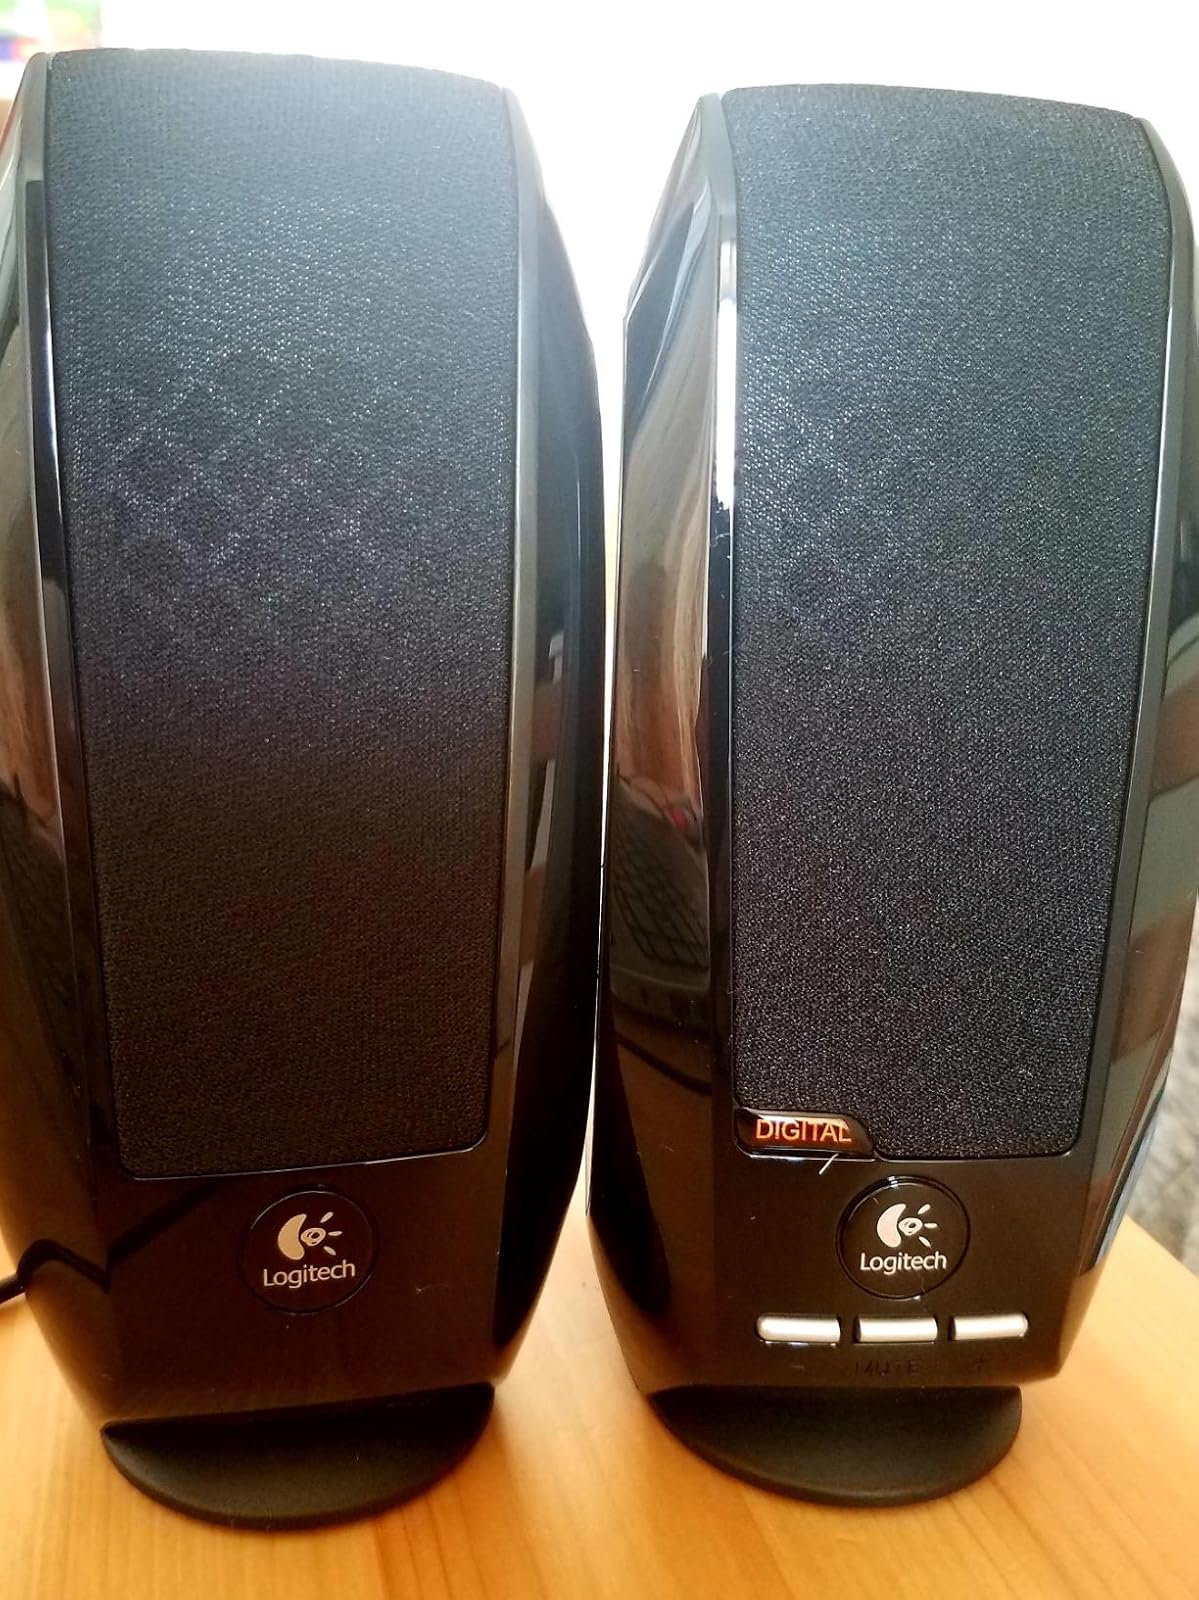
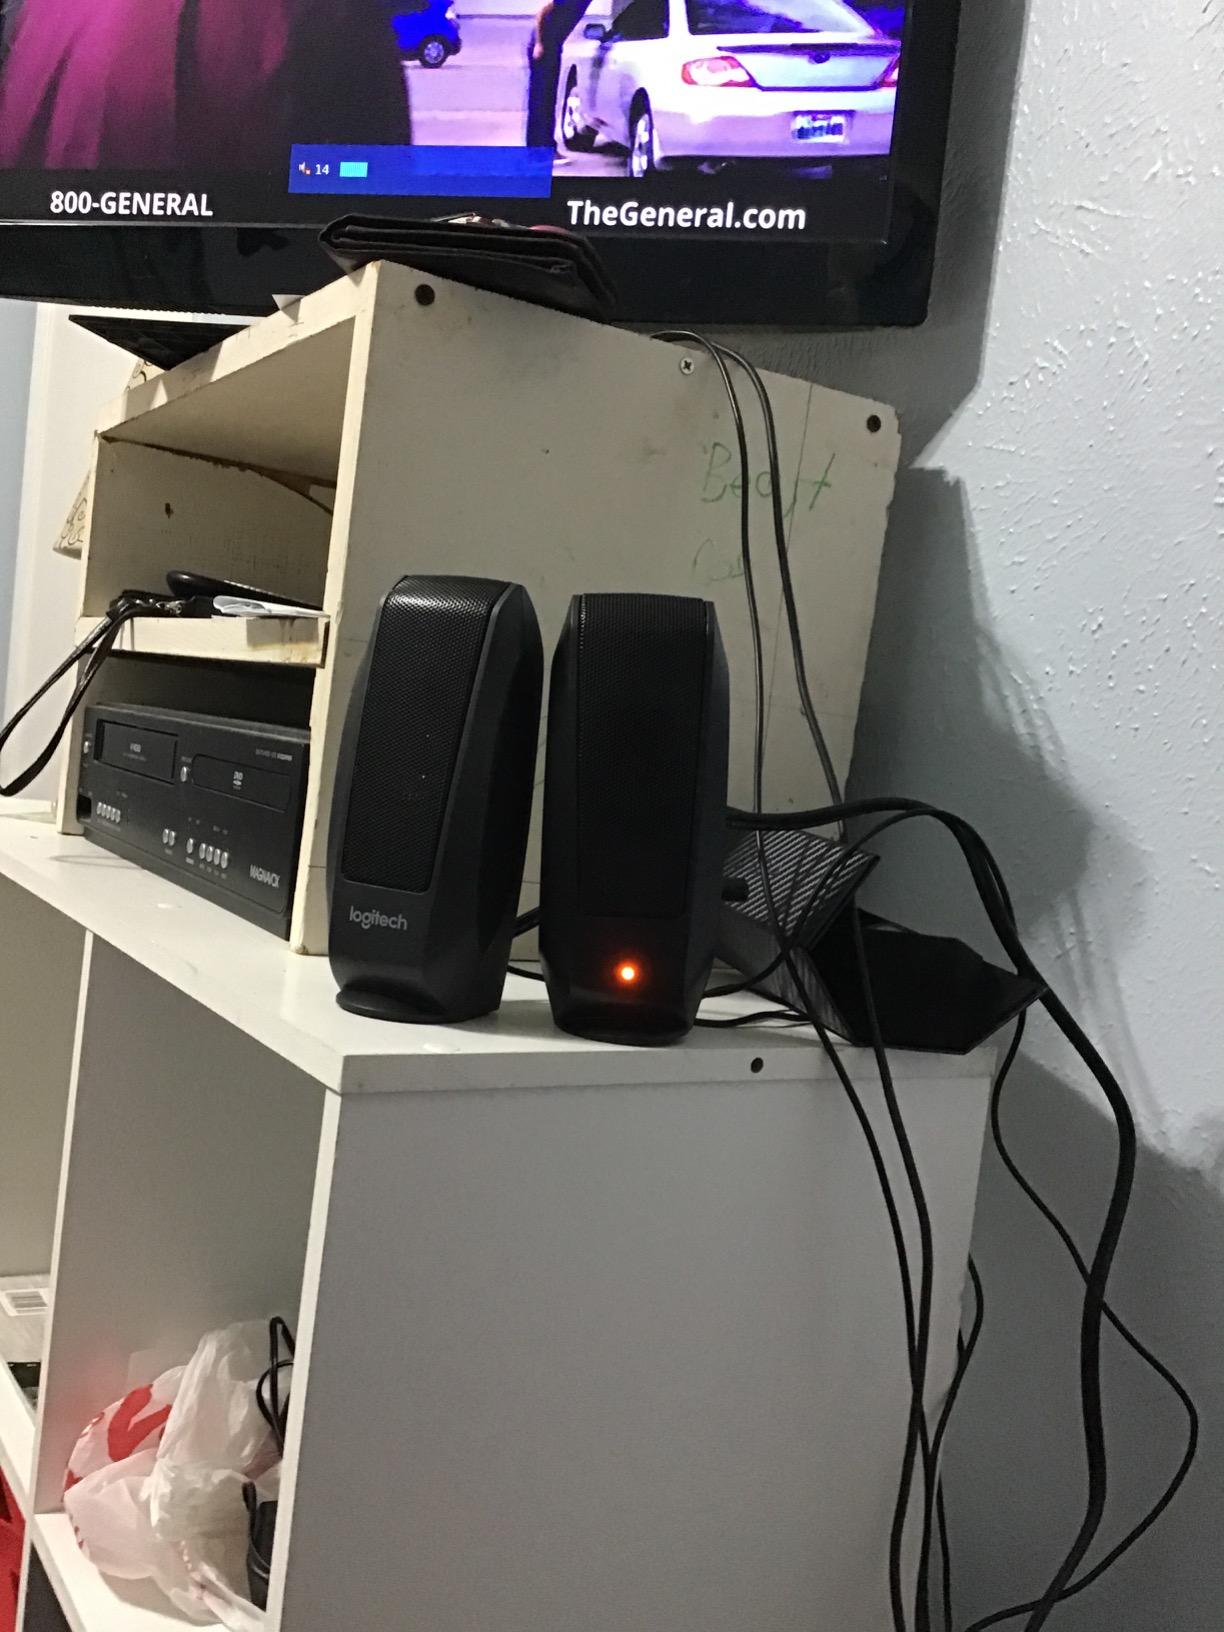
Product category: speaker
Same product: no